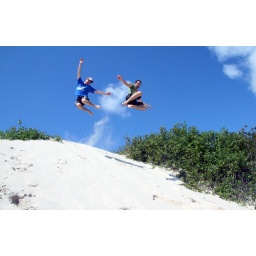
flying in the sand dunes